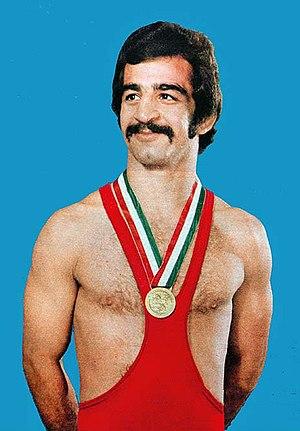
Mohammad Reza Navaei, né le 1ᵉʳ décembre 1948 à Téhéran et mort le 3 août 2020 dans la même ville, est un lutteur iranien pratiquant la lutte libre.